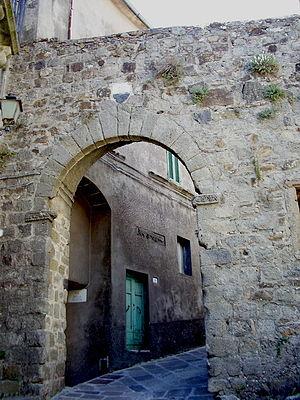
Les Mura di Arcidosso sont le nom italien des fortifications, remparts, tours et bastions, qui ceinturent la cité médiévale d'Arcidosso sur son promontoire collinaire.